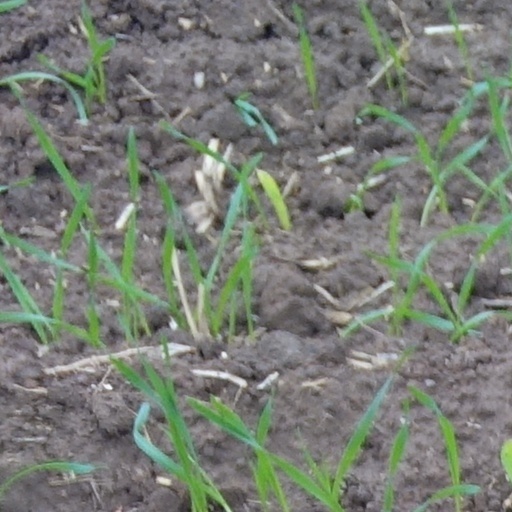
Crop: wheat